Districts of Turkey

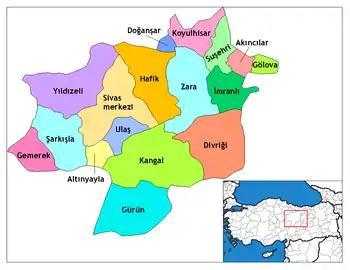
Districts of Sivas

The following population data is based on the 2024 census. The list is sorted from highest to lowest population. According to the results of the Local Elections of March 31, 2024, Mayors are listed with their parties.